Royal Bachelors' Club

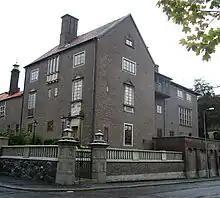
Royal Bachelor's Club at Skyttegatan 1 in Gothenburg.

The Royal Bachelors' Club is a gentlemen's club founded in 1769 in Gothenburg, Sweden. In 1787, the club got royal appropriation and exists still today.